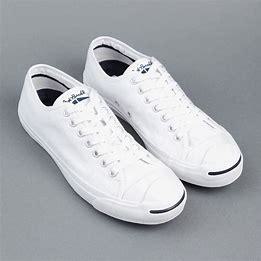
Brand: Converse
Model: Jack Purcell